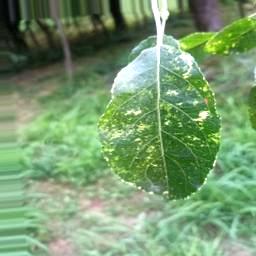
Label: Apple_Mosaic